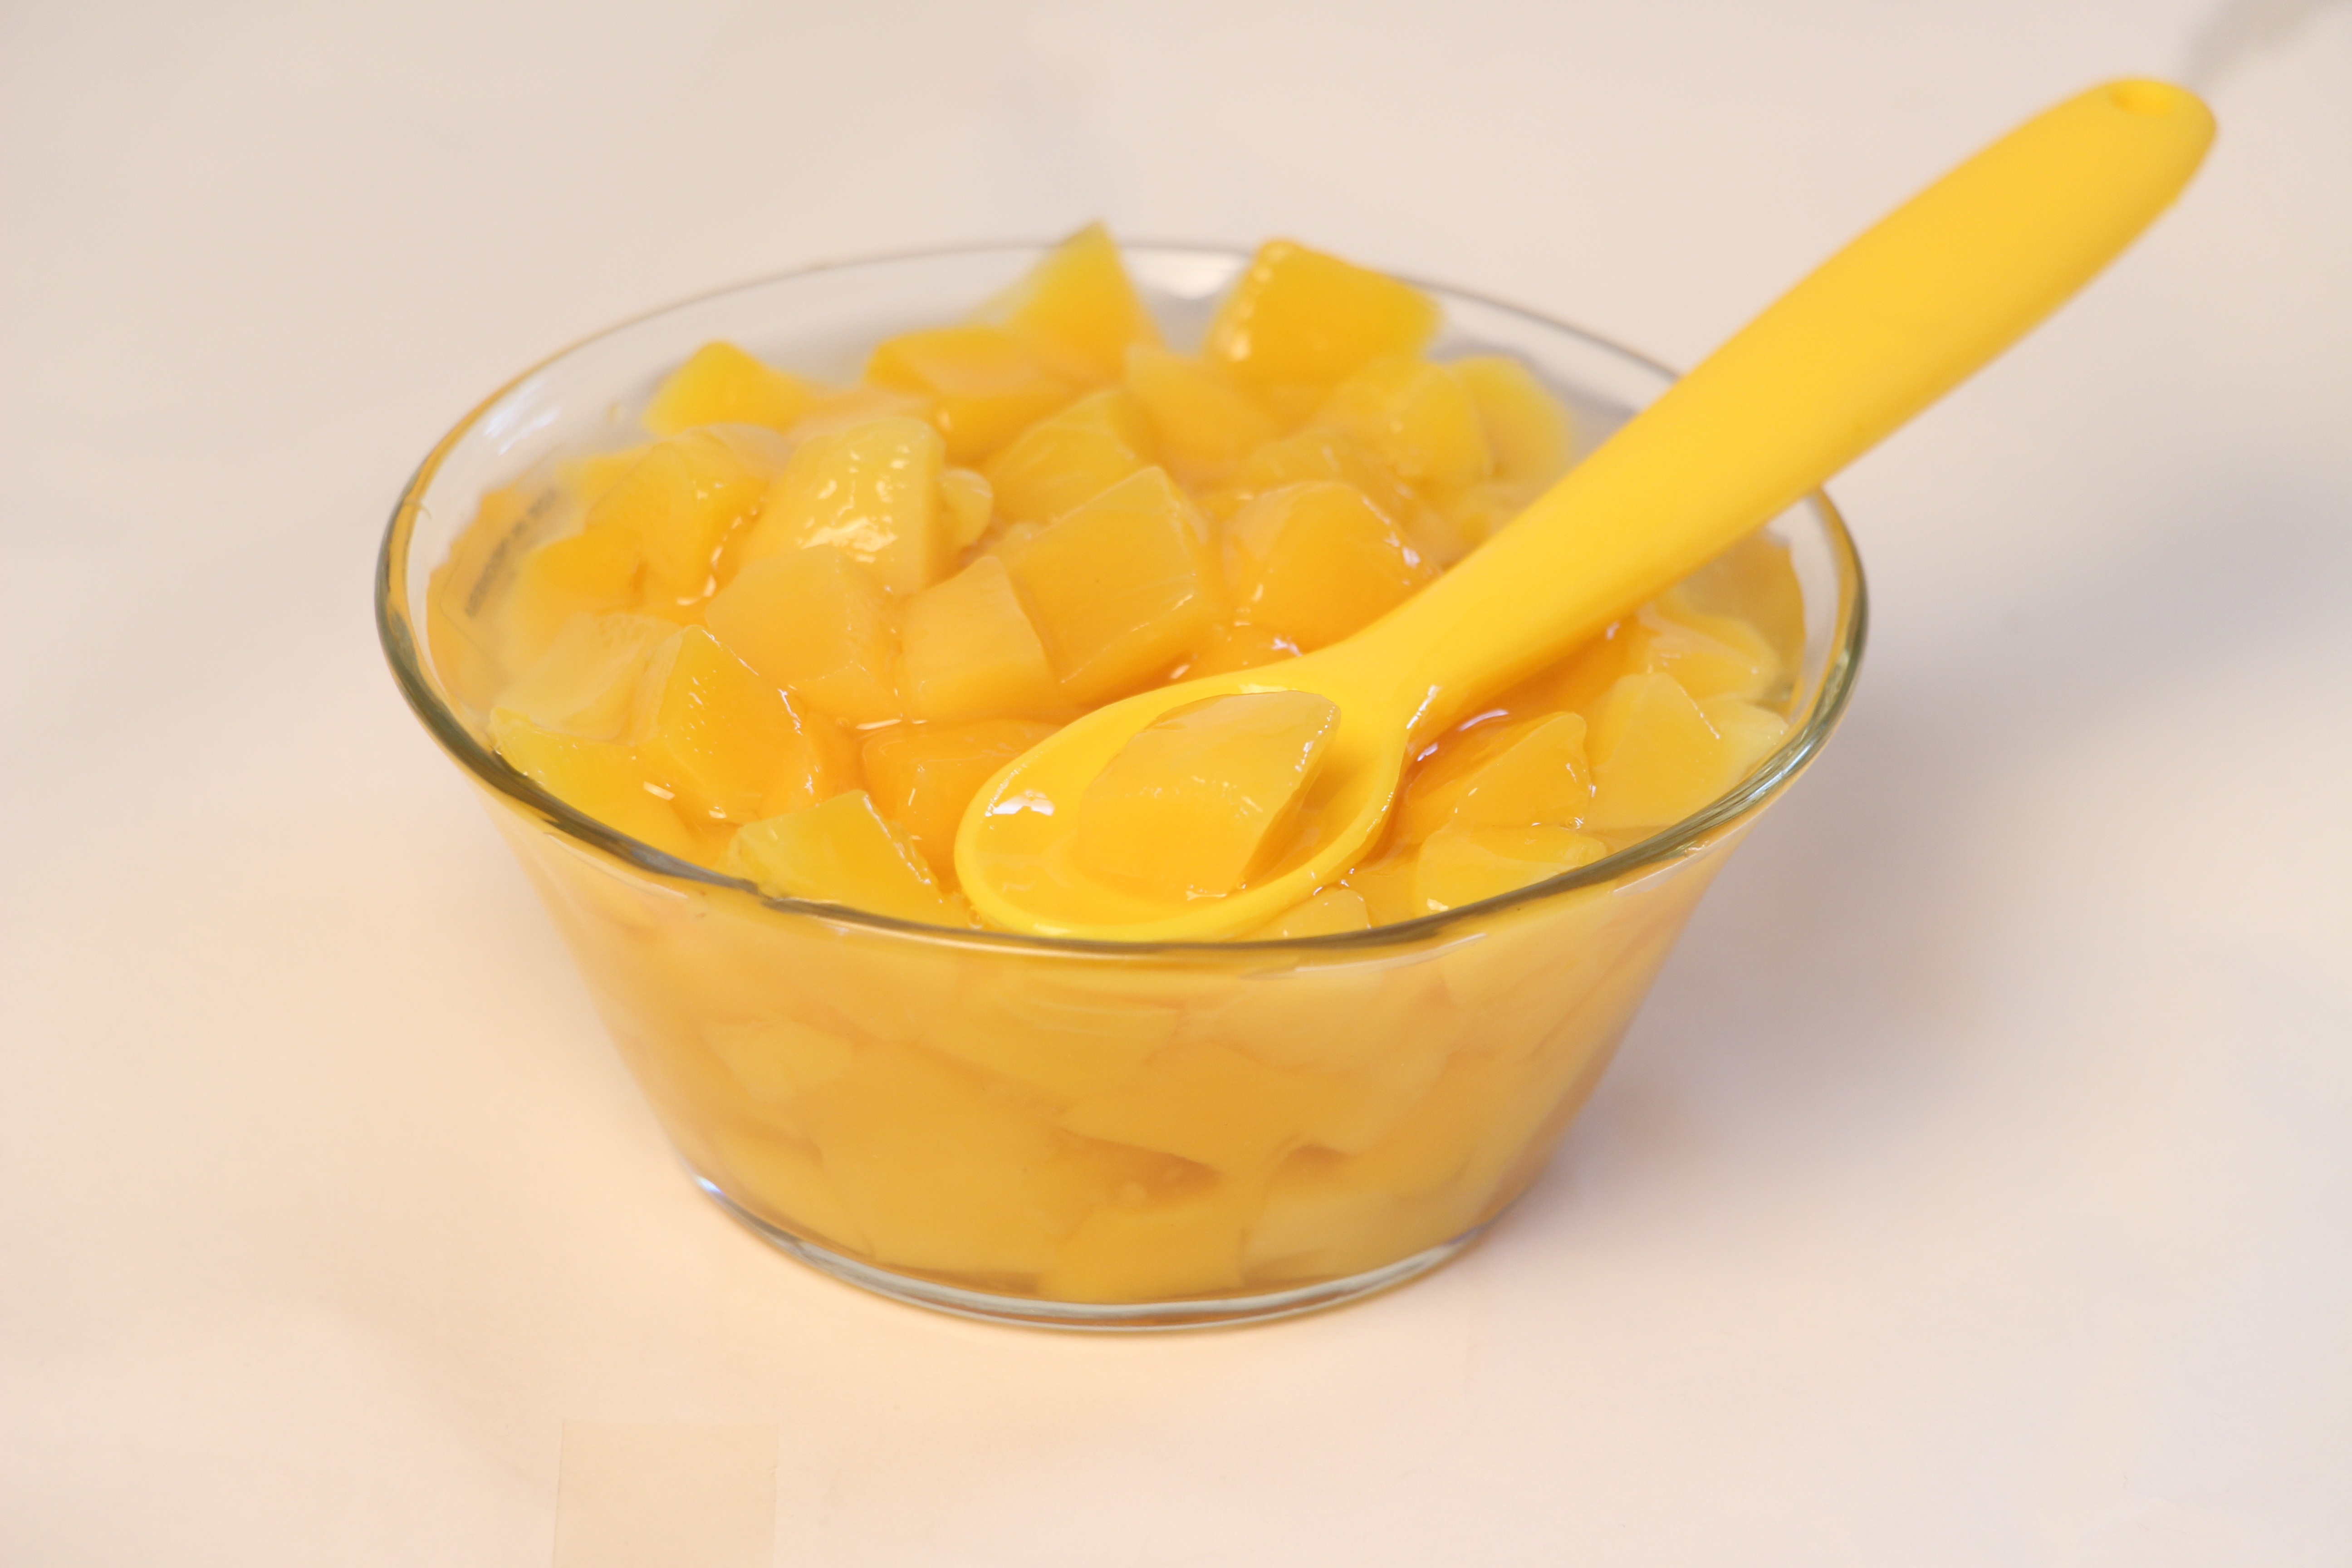
plant, fruit, dish, food, produce, drink, dessert, thailand, mali, mango, flowering plant, compote, land plant, mango dies